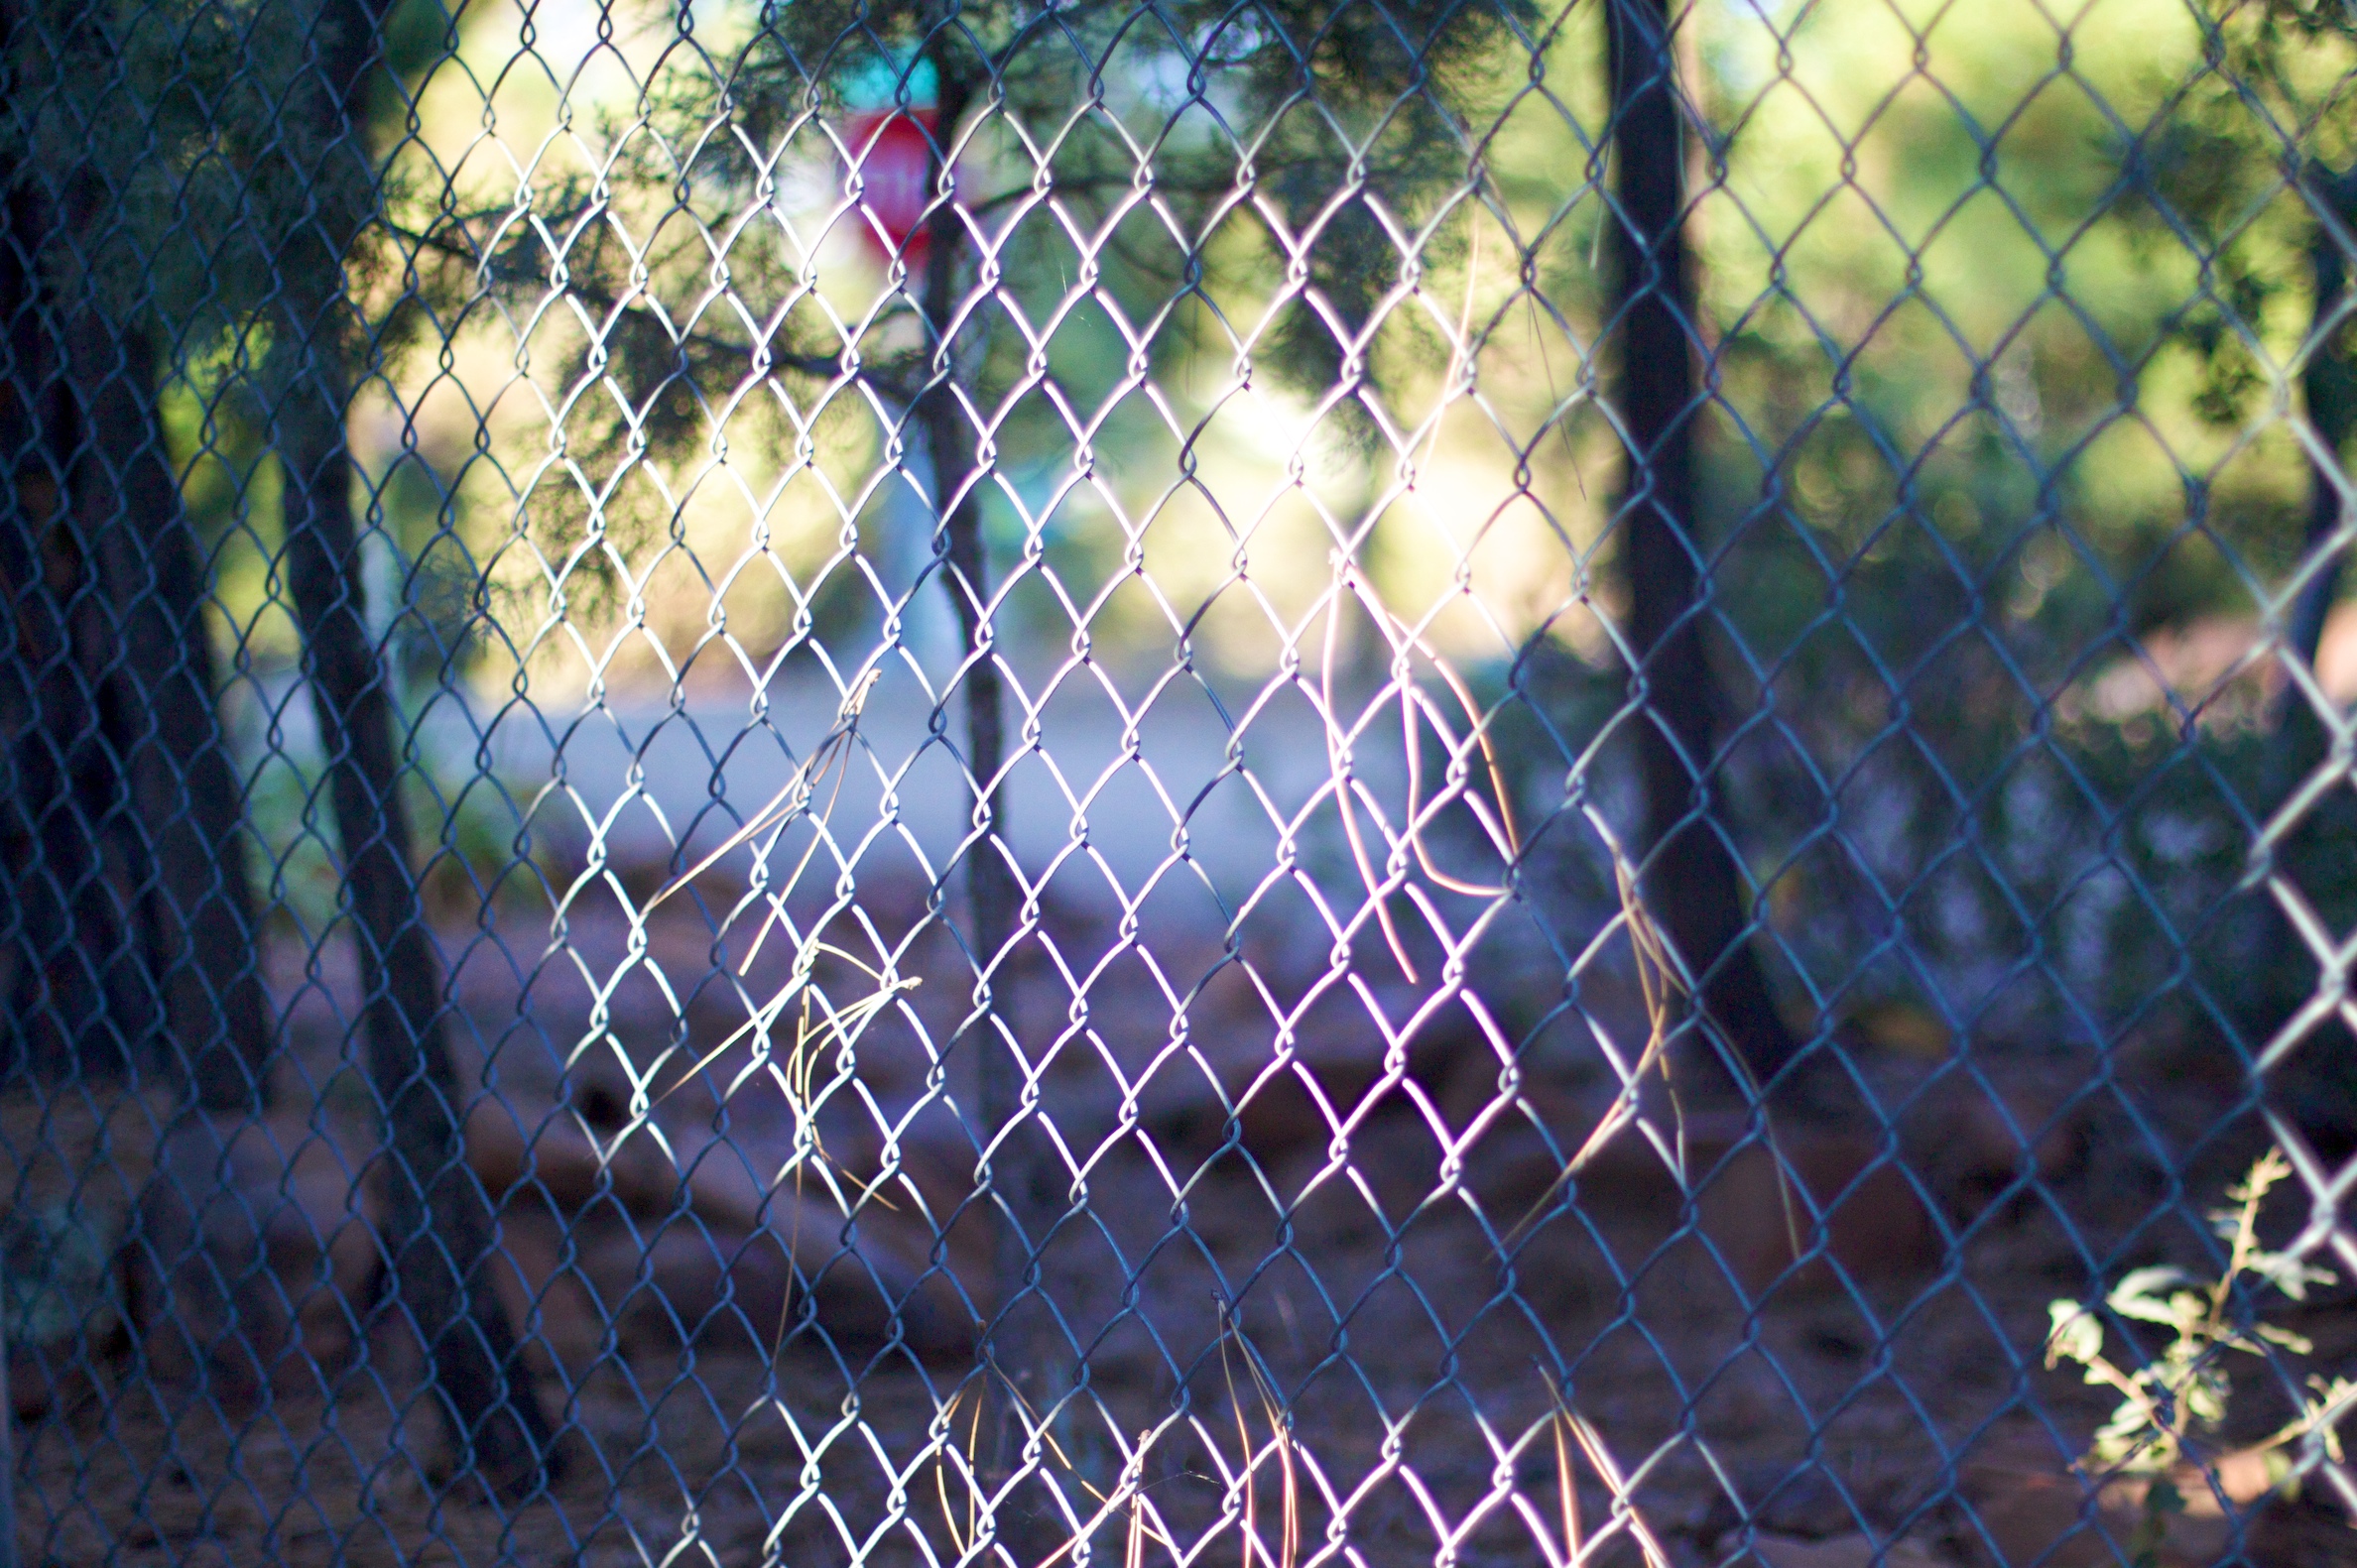
branch, sunlight, leaf, reflection, autumn, material, invertebrate, spider web